West Coast Choppers

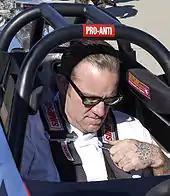
The personality behind the brand, Jesse James

The star personality of the company's founder and president Jesse James is a key asset in the marketing of the West Coast Choppers image. "Monster Garage" producer Thom Beers describes him as, "the perfect Gen-X antihero. He doesn't want to be worshiped ... he really believes in what he does, and he has a great sense of style." "Advertising Age" Editor-in-Chief Scott Donaton says James is a, "relatable bad boy with blue-collar appeal" adding that West Coast Choppers, "has made a lot out of this bad boy image, has made a lot out of this connection to the name Jesse James and this sort of Wild West romance," which will remain profitable for years to come so long as it is "authentic." James is compared with entrepreneurs like Martha Stewart and Coco Chanel for his ability to turn an image into multiple lines of profitable fashions.